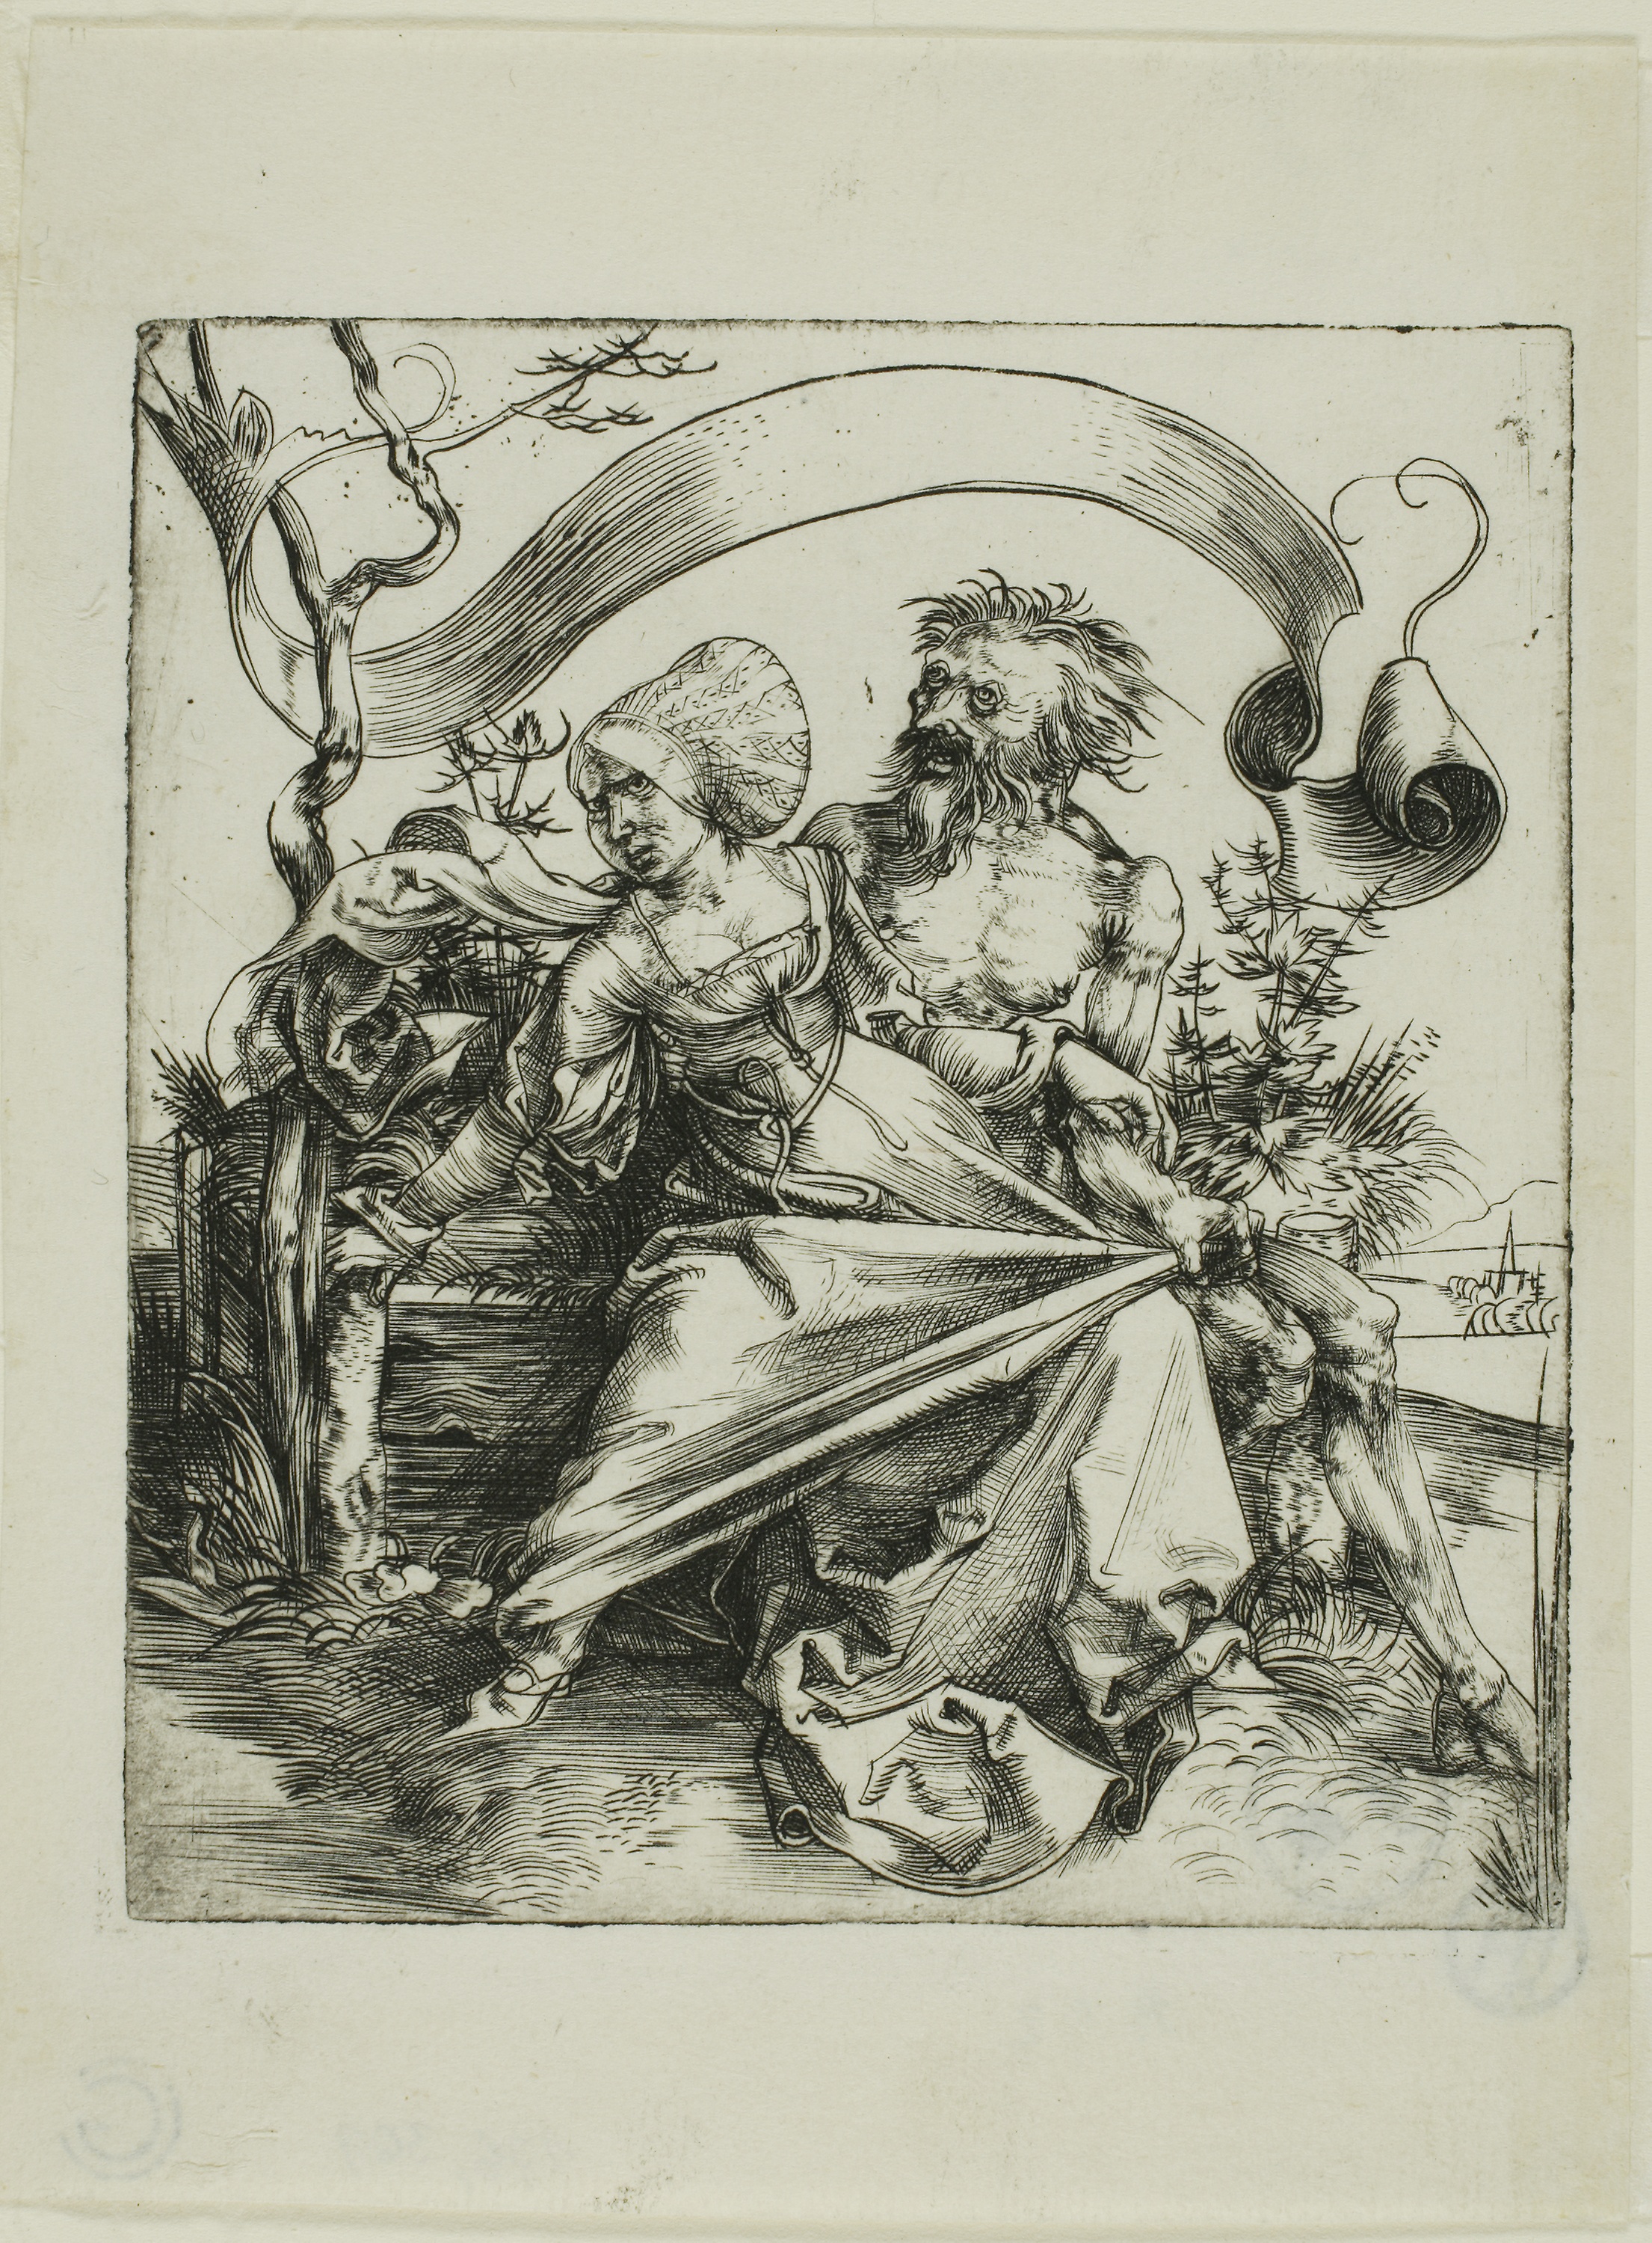
art, illustration, fictional character, black and white, artwork, drawing, printmaking, visual arts, tree, history